Answer in natural language. How many CounterTops are visible in the scene? Choose between the following options: 1, 4, 3, 0 or 2
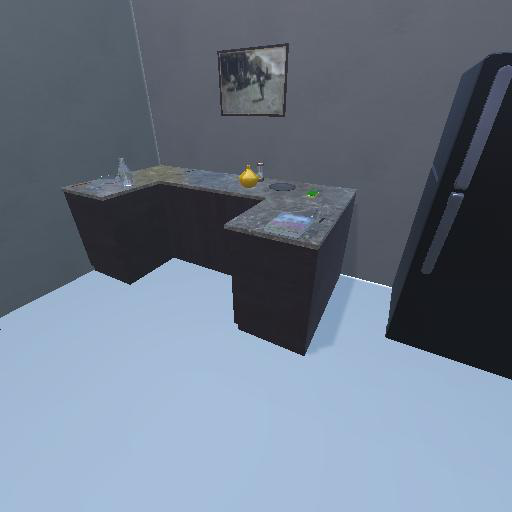
<answer>1</answer>